Lolita Flores

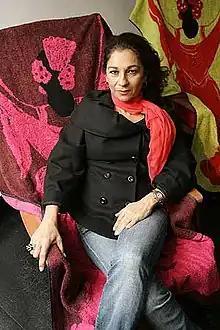

María Dolores González Flores (born 6 May 1958), better known as Lolita Flores, is a Spanish actress and singer.